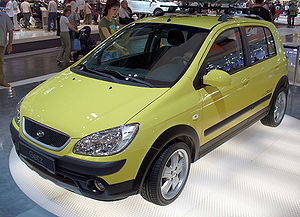
Hyundai Getz / Sikkerhed
Hyundai Getz var en minibil fra den sydkoreanske bilfabrikant Hyundai Motor. Modellen kom på markedet i september 2002 som tre- og femdørs hatchback med tre forskellige benzinmotorer og udstyrsvarianter. I foråret 2003 blev programmet udvidet med en 1,5-liters dieselmotor fra Kia.